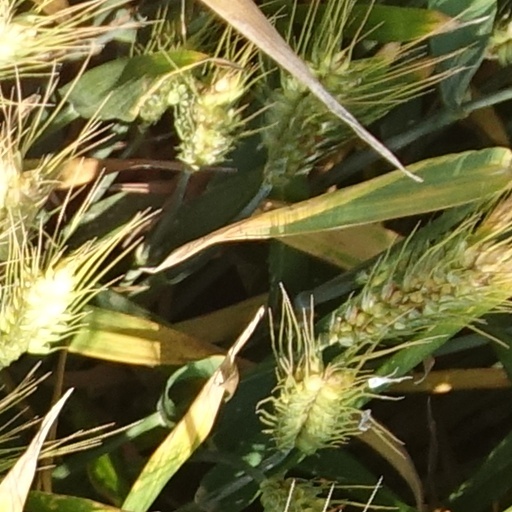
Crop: wheat